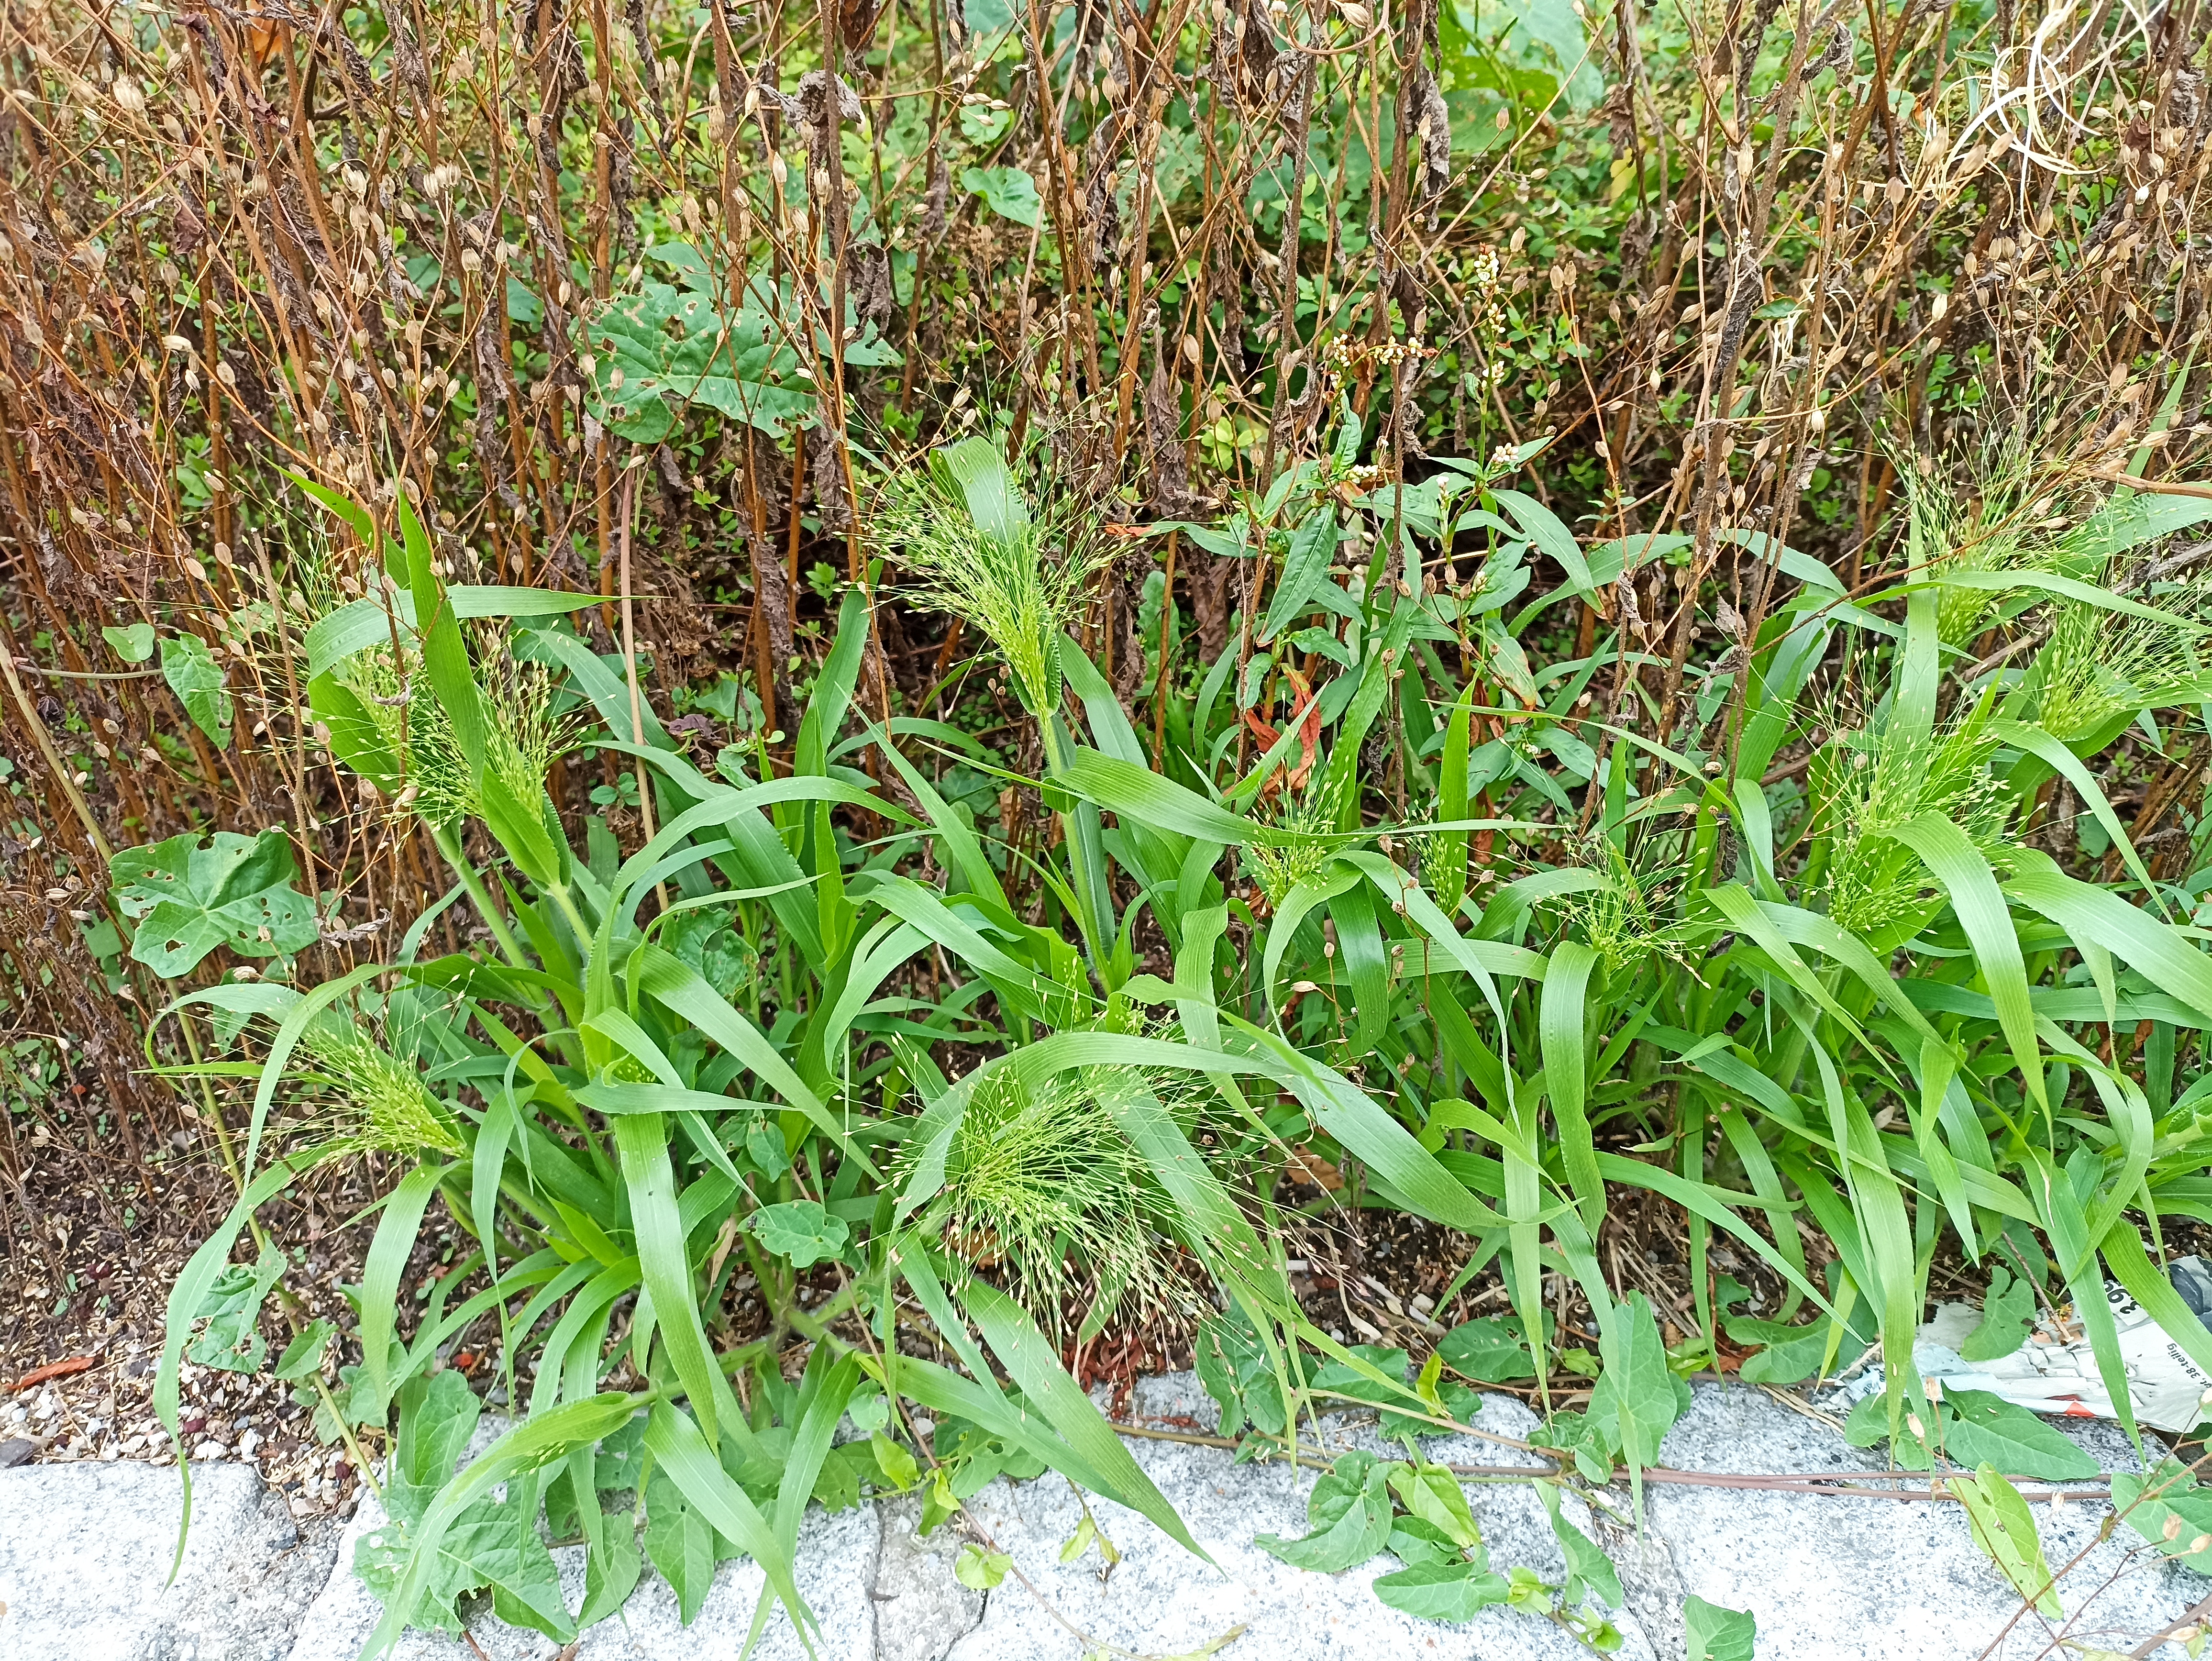
grass, plant, plant community, leaf, terrestrial plant, groundcover, grass family, shrub, flowering plant, herbaceous plant, agriculture, subshrub, sweet grass, hierochloe, grassland, annual plant, prairie, soil, herb, vascular plant, sedge family, cash crop, poales, perennial plant, crop, Forb, buddleia, lemongrass